Toronto streetcar system loops

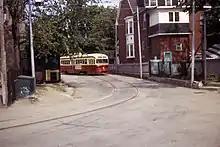
Air-electric PCC 4226 at Earlscourt Loop in 1968

Turning loops of the Toronto streetcar system serve as termini and turnback points for streetcar routes in Toronto, Ontario, Canada. The single-ended streetcars require track loops in order to reverse direction. Besides short off-street track loops these can also be larger interchange points, having shelters and driver facilities, or be part of a subway station structure for convenient passenger interchange.